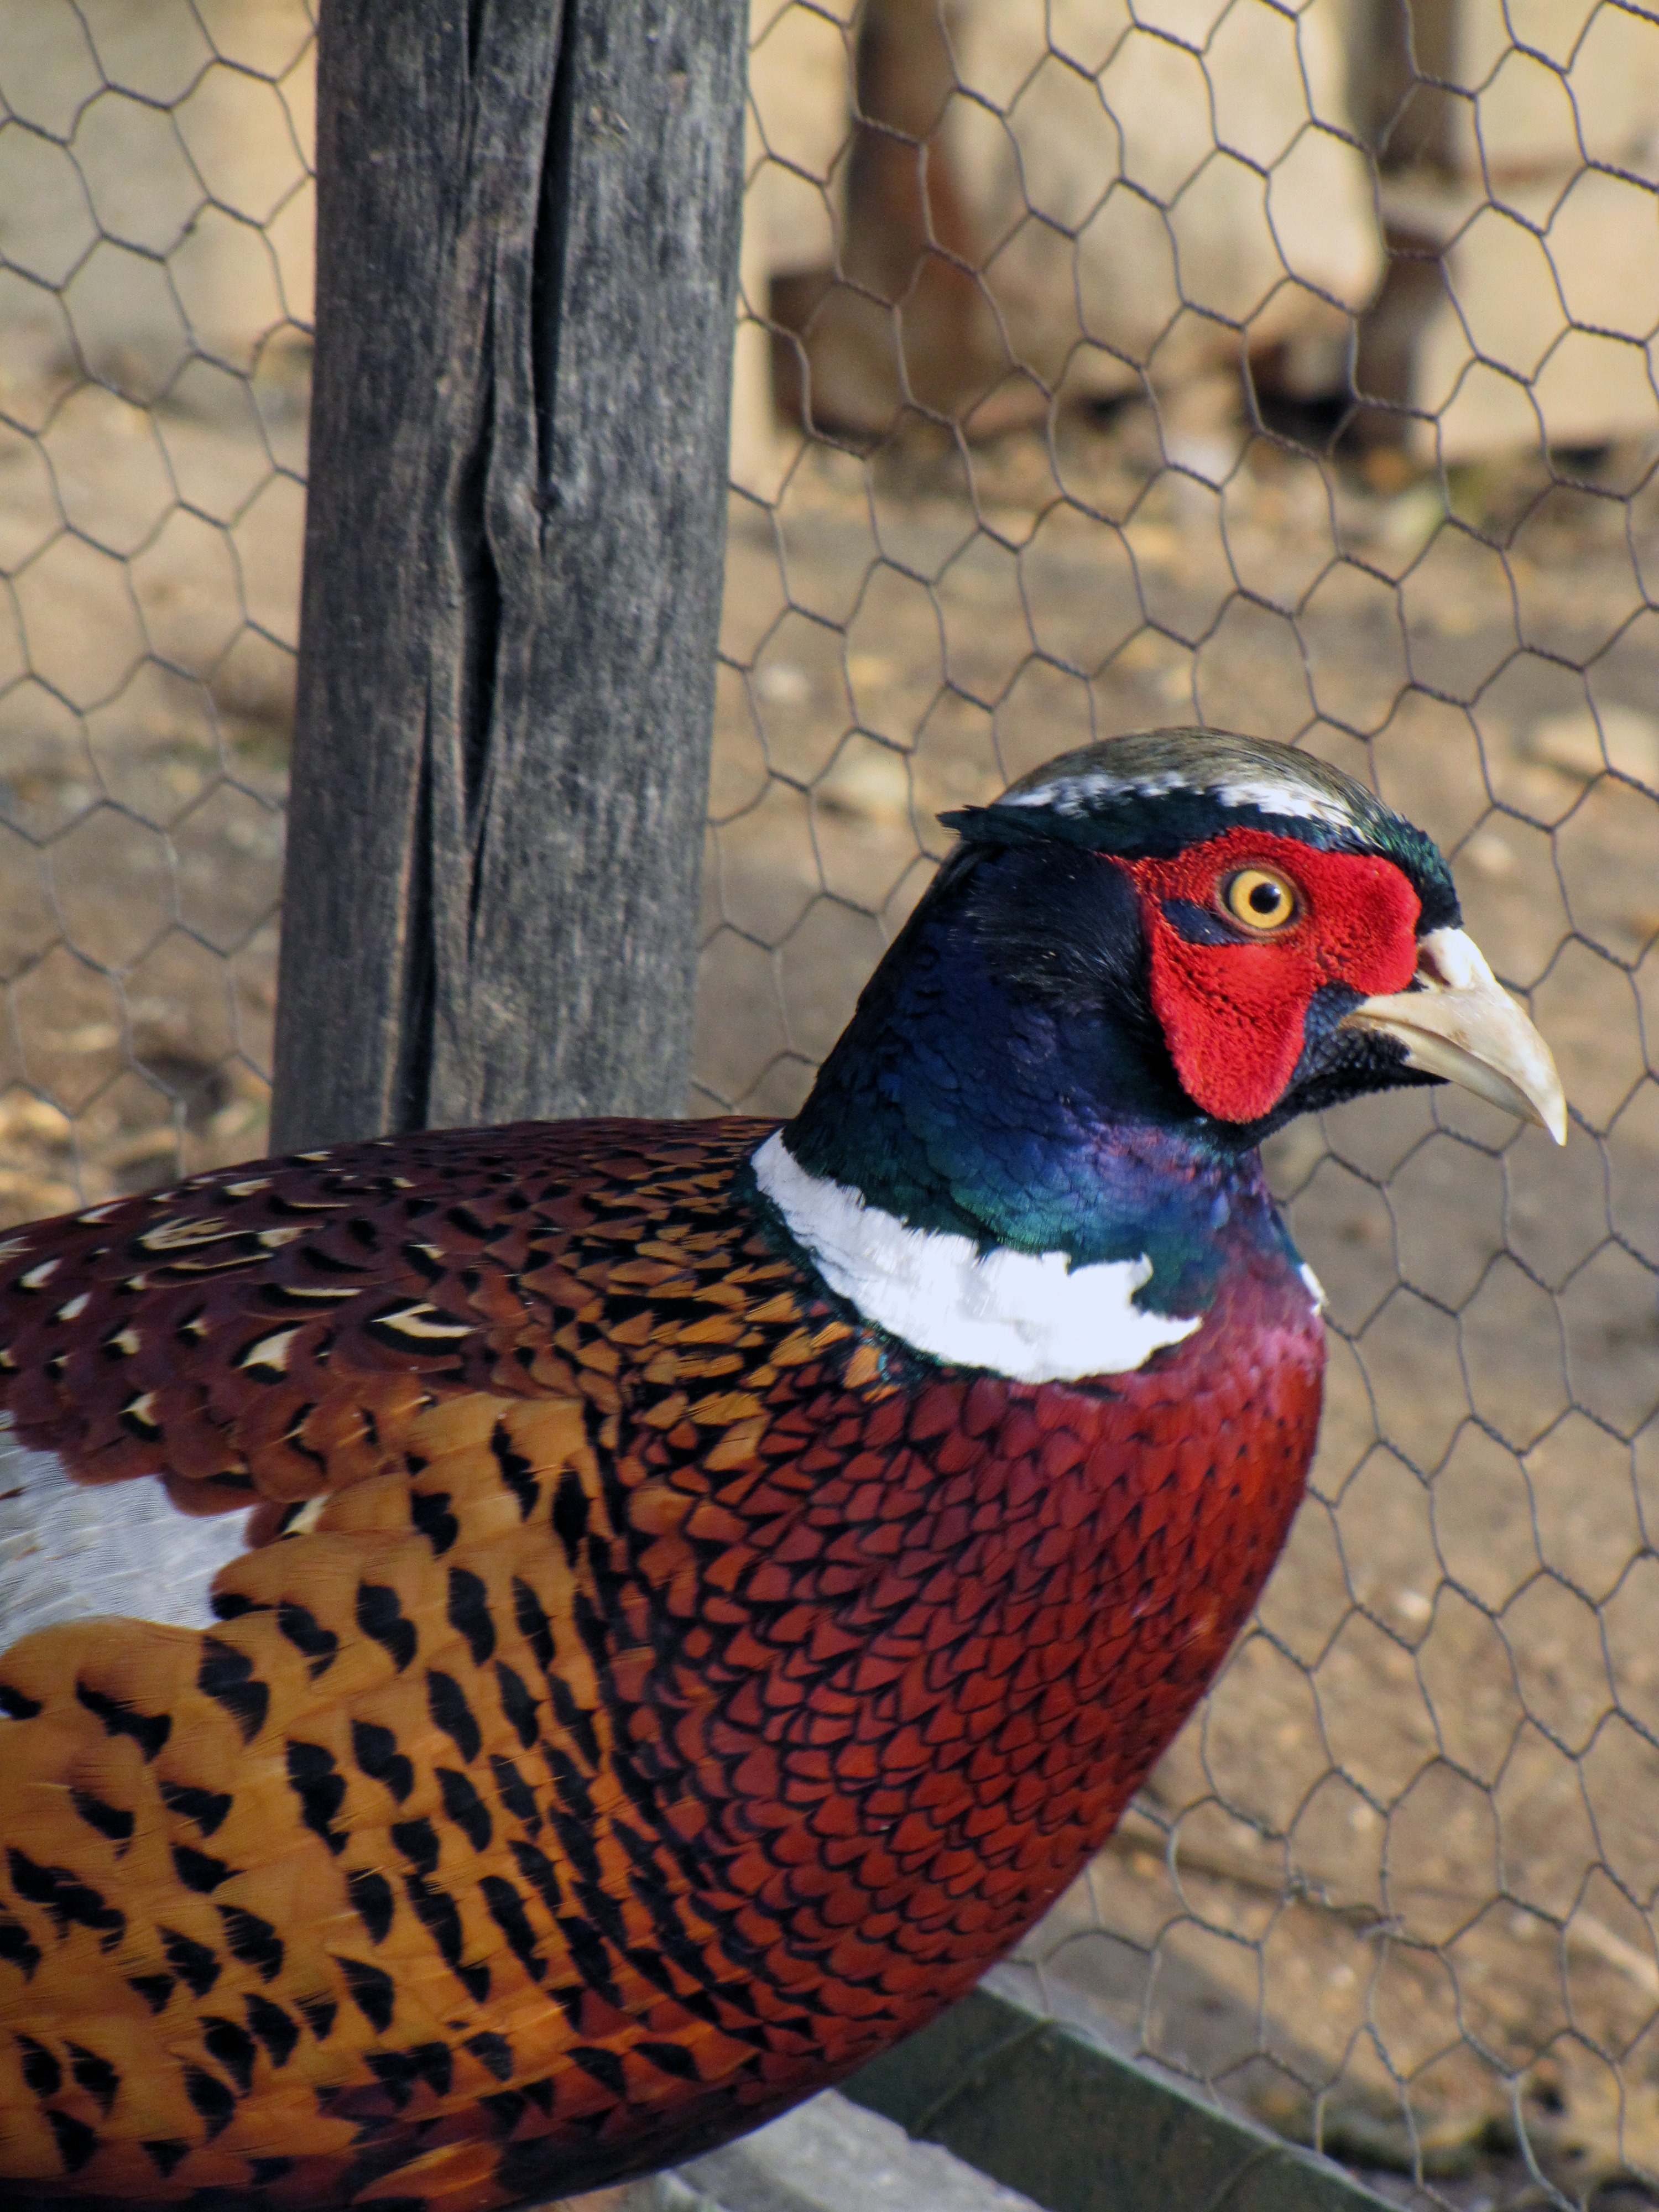
bird, beak, chicken, fowl, fauna, cage, domestic animal, pheasant, galliformes, vertebrate, phasianidae